Heinrich Drake

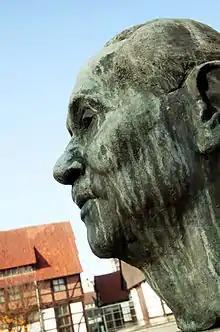
Statue of Heinrich Drake

Heinrich Drake (20 December 1881 – 12 June 1970) was a German politician (SPD). He was President of the Free State of Lippe from 1925 to 1933 and again from 1945 to 1947, until Lippe was incorporated into the new state of North Rhine-Westphalia. For a short period in 1945/46, he also served as President of the neighbouring state of Schaumburg-Lippe, which later became part of Lower Saxony. He was born in Lemgo and died in Detmold.